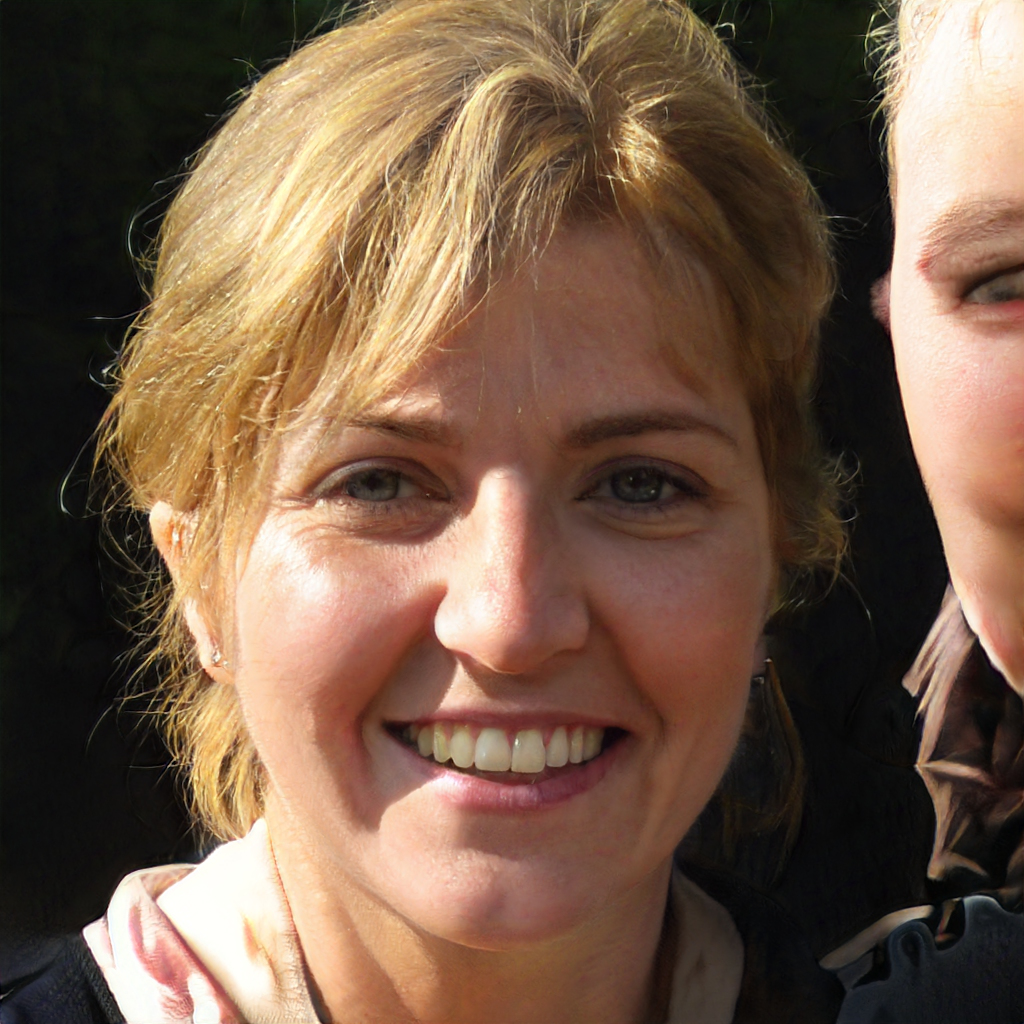
Portrait style: Real Portrait